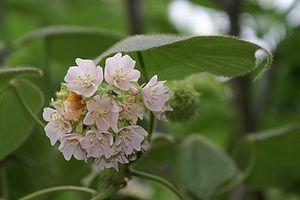
Fleurs de Dombeya pilosa (Mahot blanc ou Mahot poilu), arbre endémique de La Réunion
Dombeya pilosa est une espèce de la famille des Sterculiacées endémique de l'île de La Réunion, département d'outre-mer français de l'océan Indien. L'espèce est connue sous le nom de mahot blanc, mais d'autres espèces voisines partagent cette même appellation.